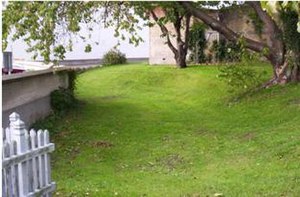
Nakskovs fæstning
Voldrester ved lægehuset bag Nygade
Del af volden, Nakskovs fæstning
Nakskovs fæstning er et fæstningsanlæg i Nakskov anlagt i midten af 1500-tallet under Kong Christian den 3.